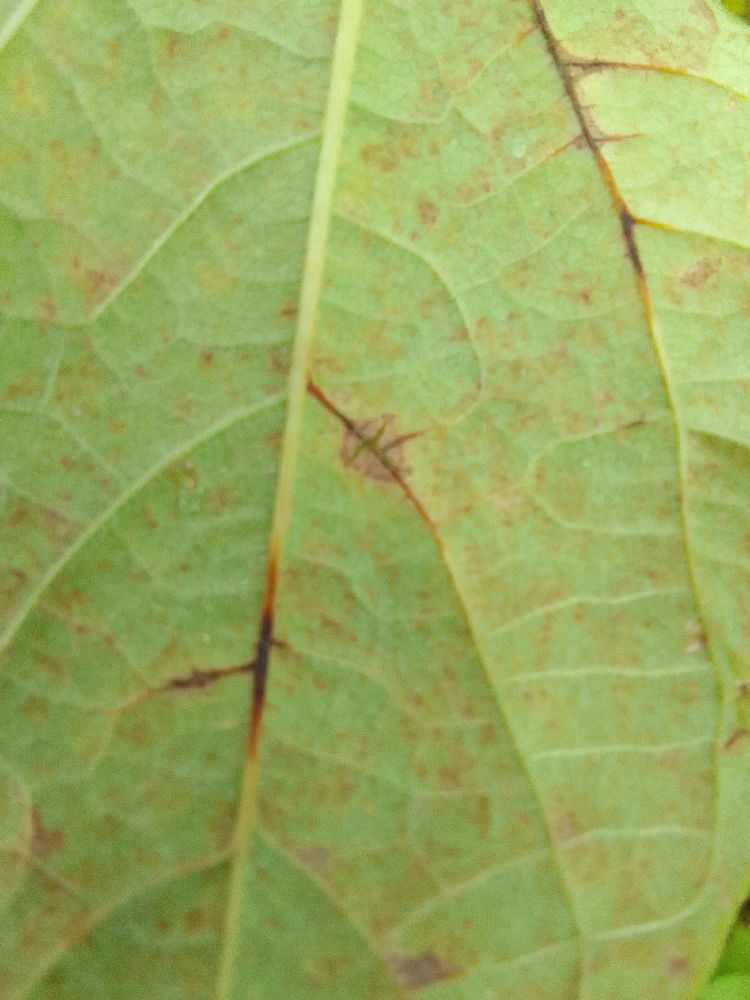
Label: anthracnose